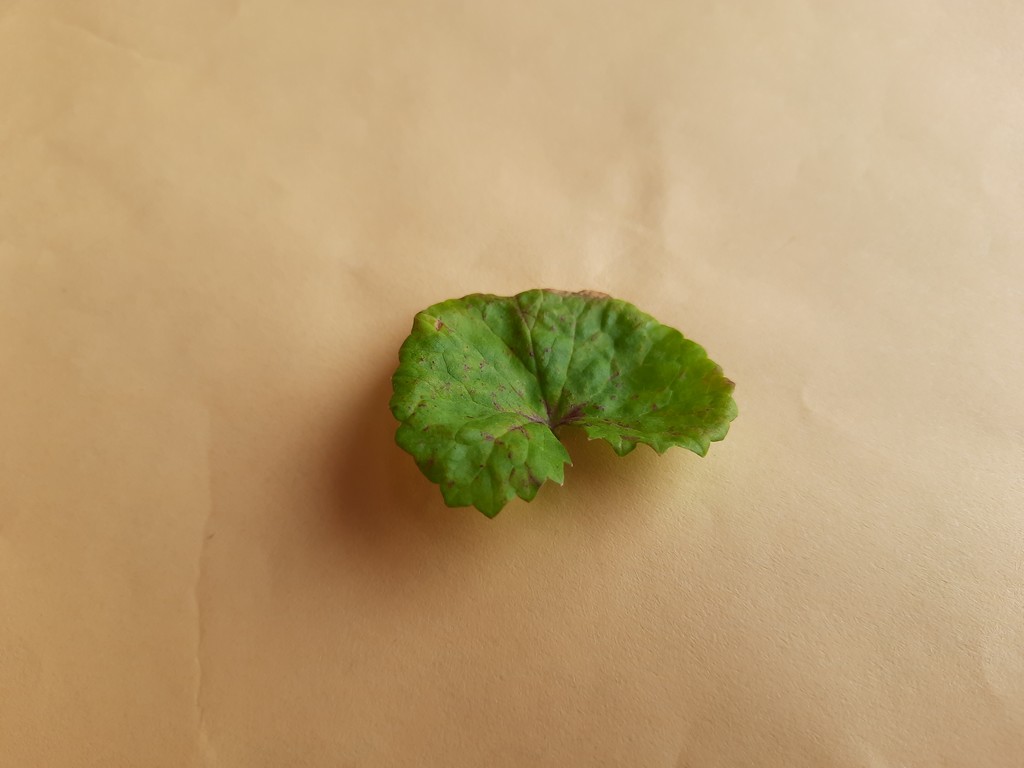
Label: Unhealthy